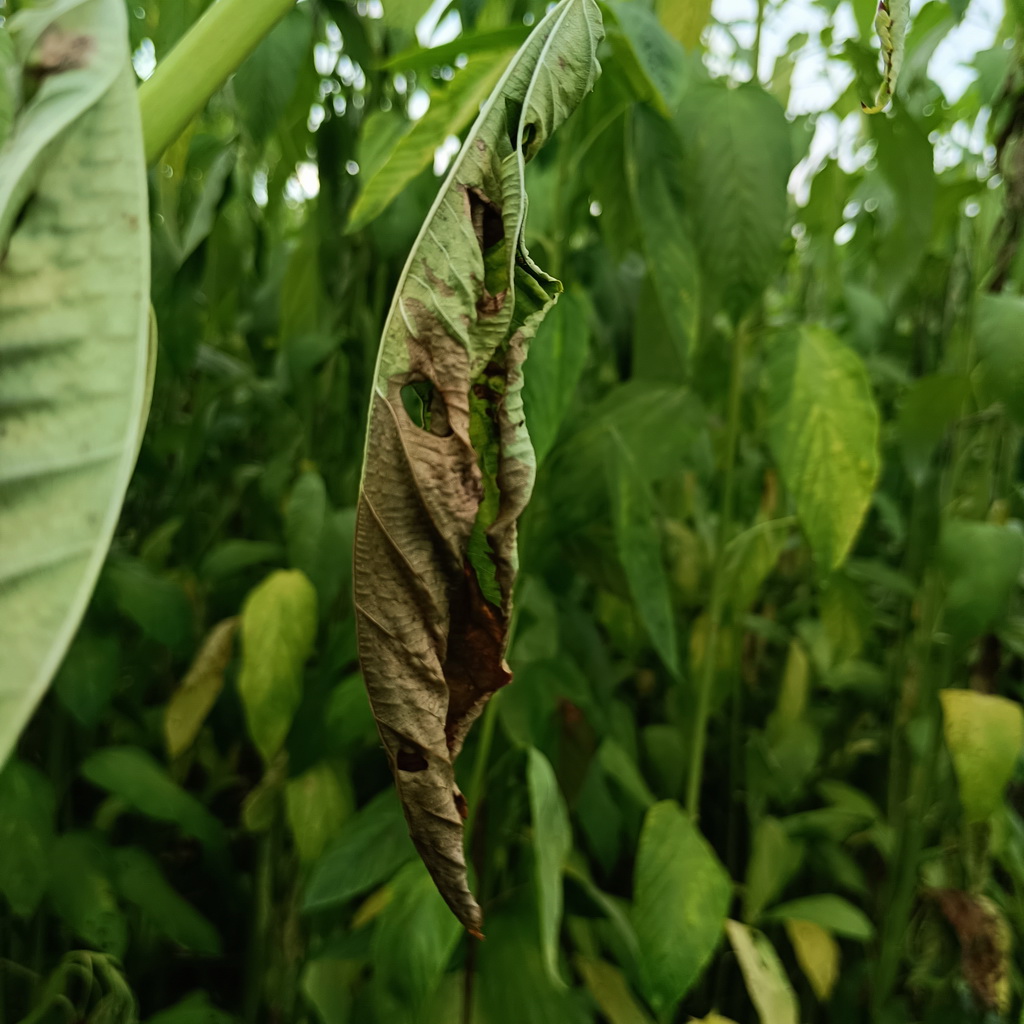
Label: Dieback